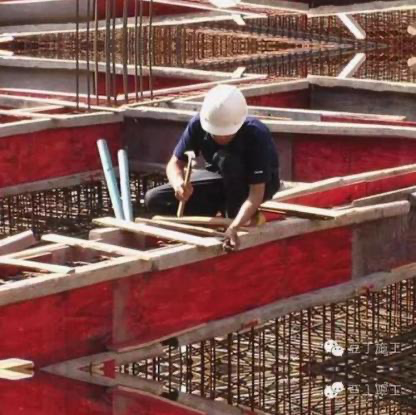
Objects in the image:
label: helmet
label: helmet